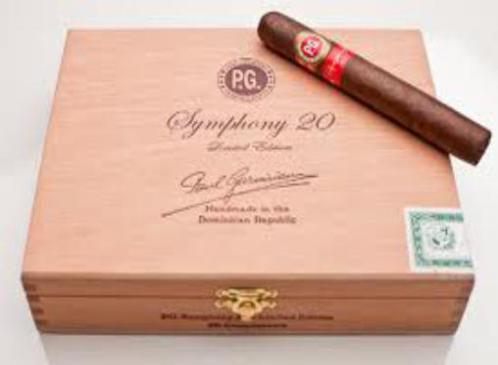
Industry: Necessities